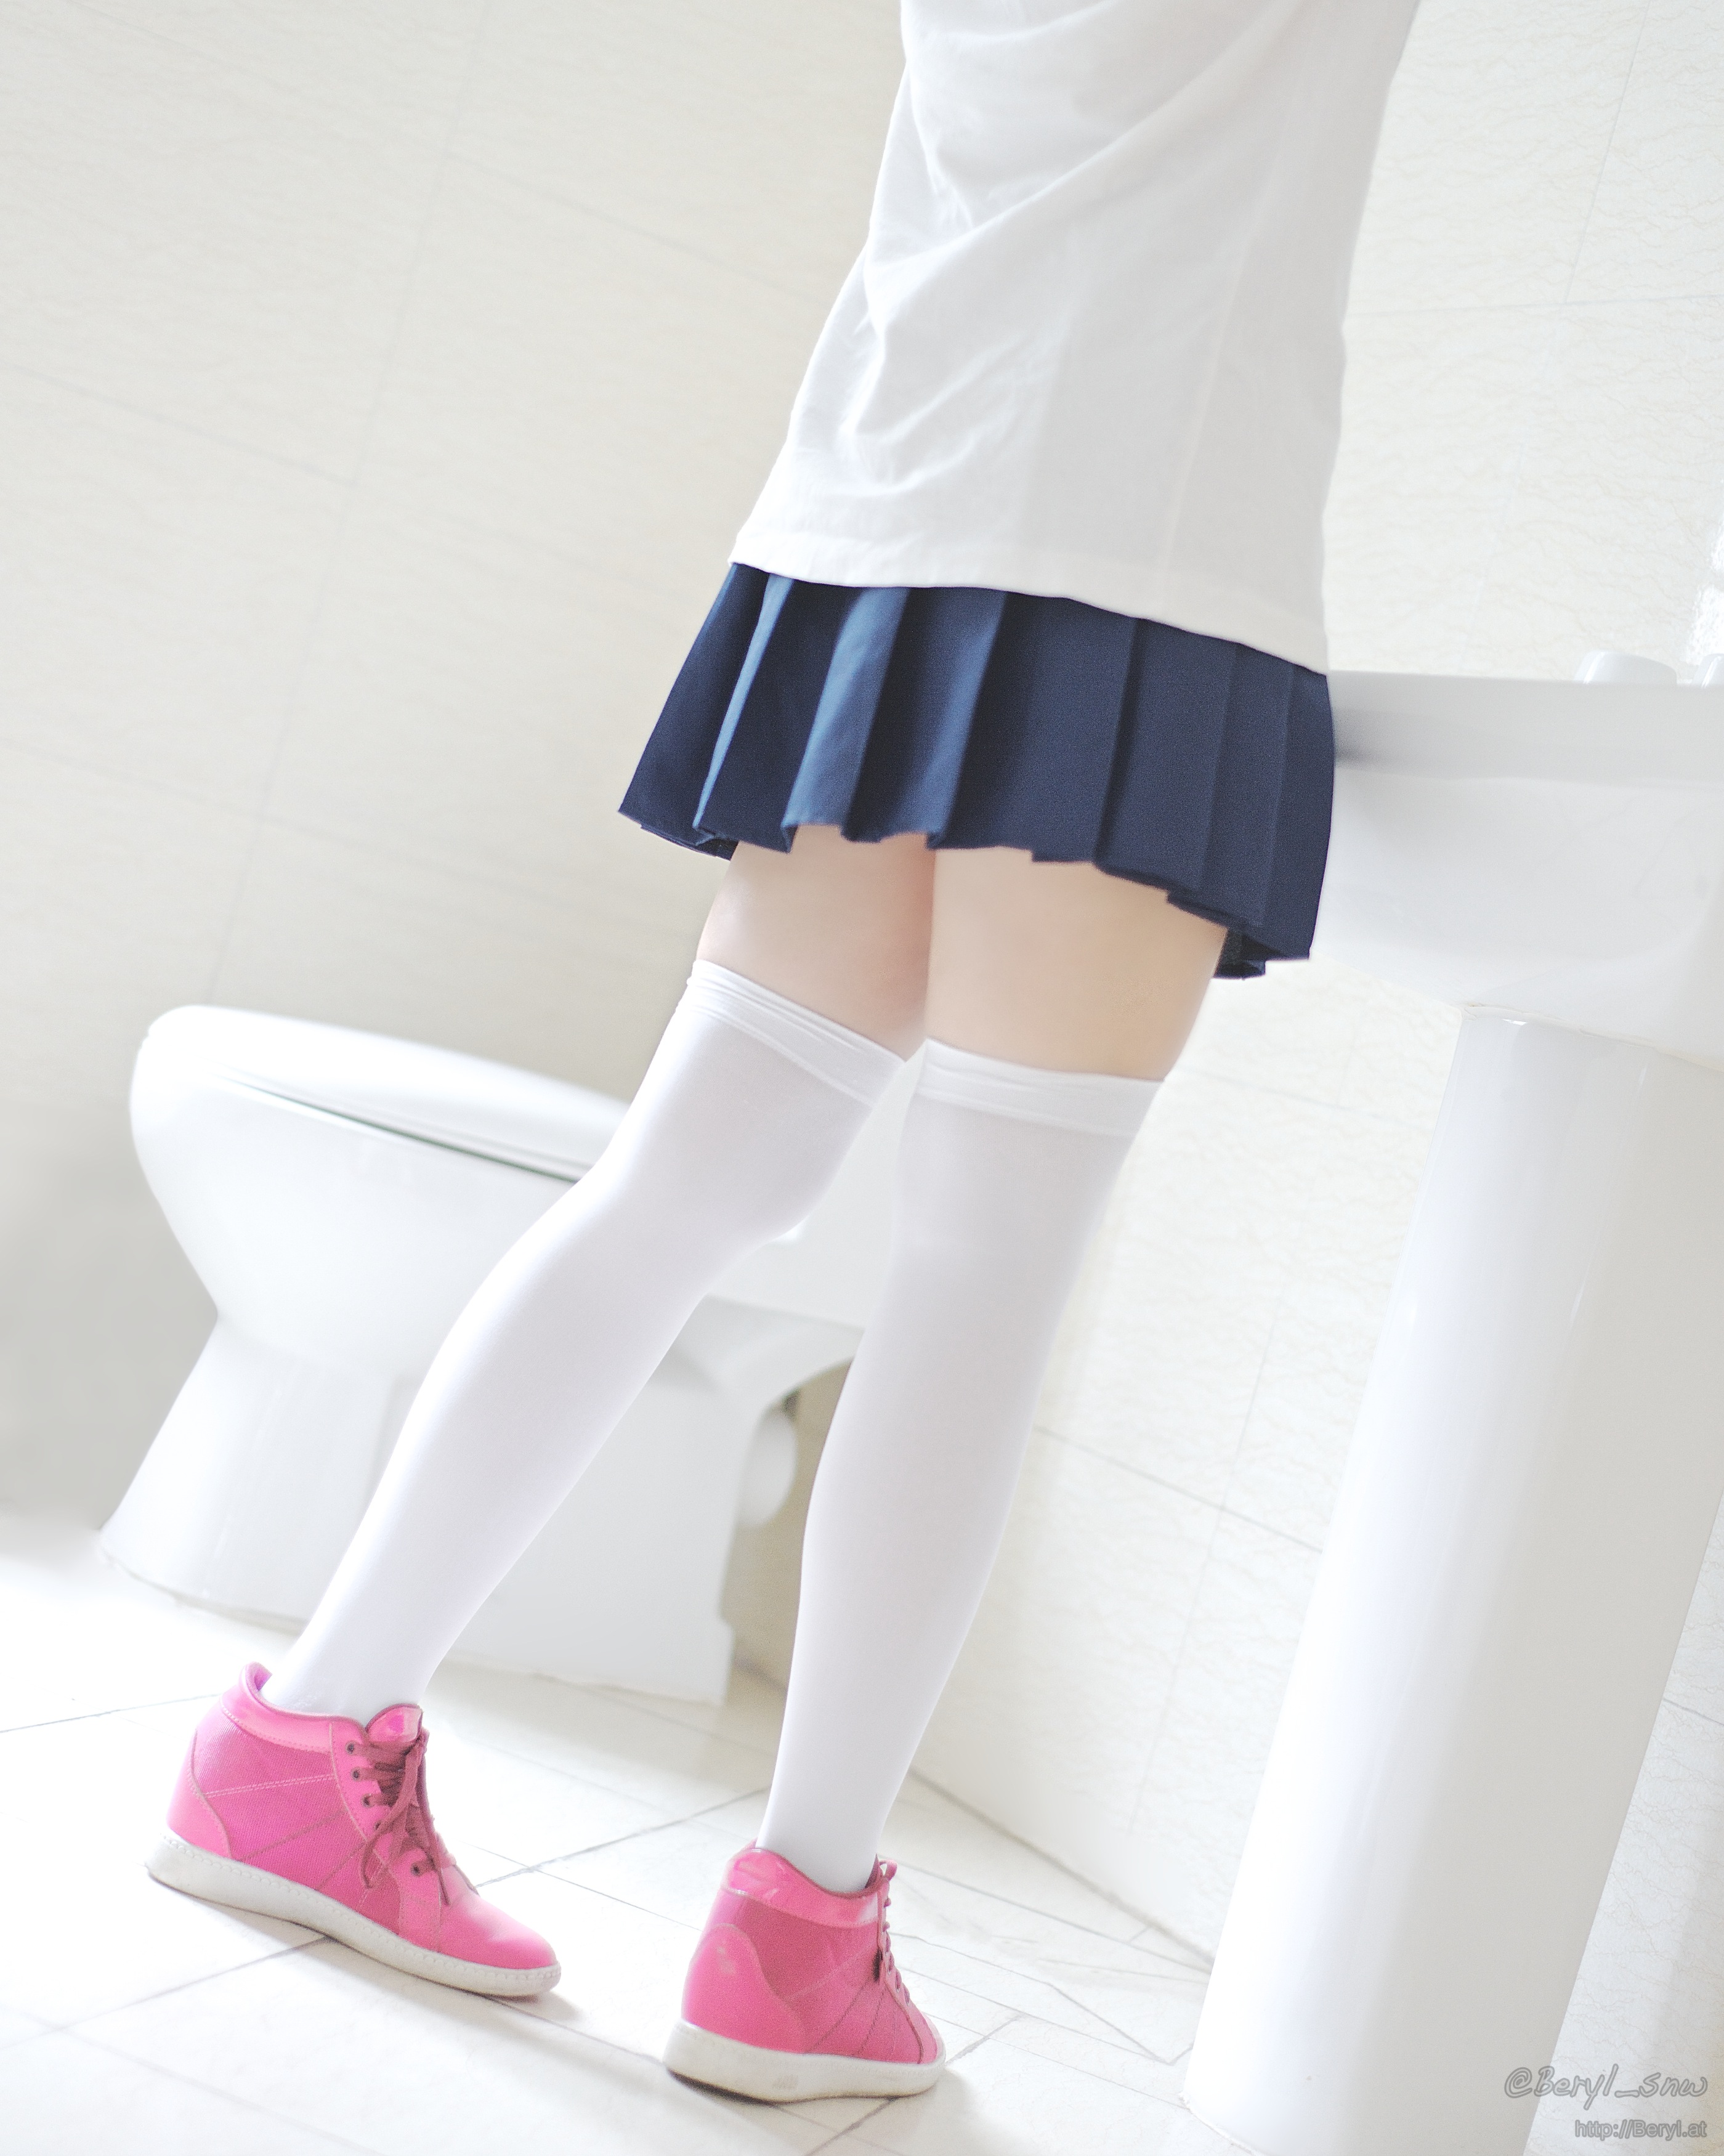
shoe, light, girl, white, leg, nikon, clothing, human body, textile, 50mm, legs, thigh, footwear, faceless, soft, socks, tights, kneesocks, teenage, knee, longsocks, d800e, afnikkor50mmf18d, opaque, abdomen, fashion accessory, high heeled footwear, active undergarment